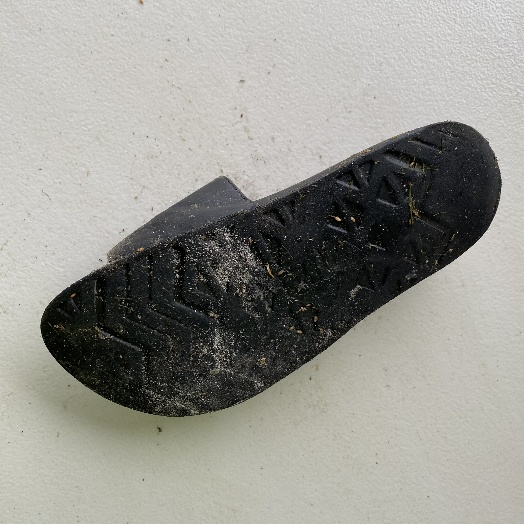
Label: Textile Trash